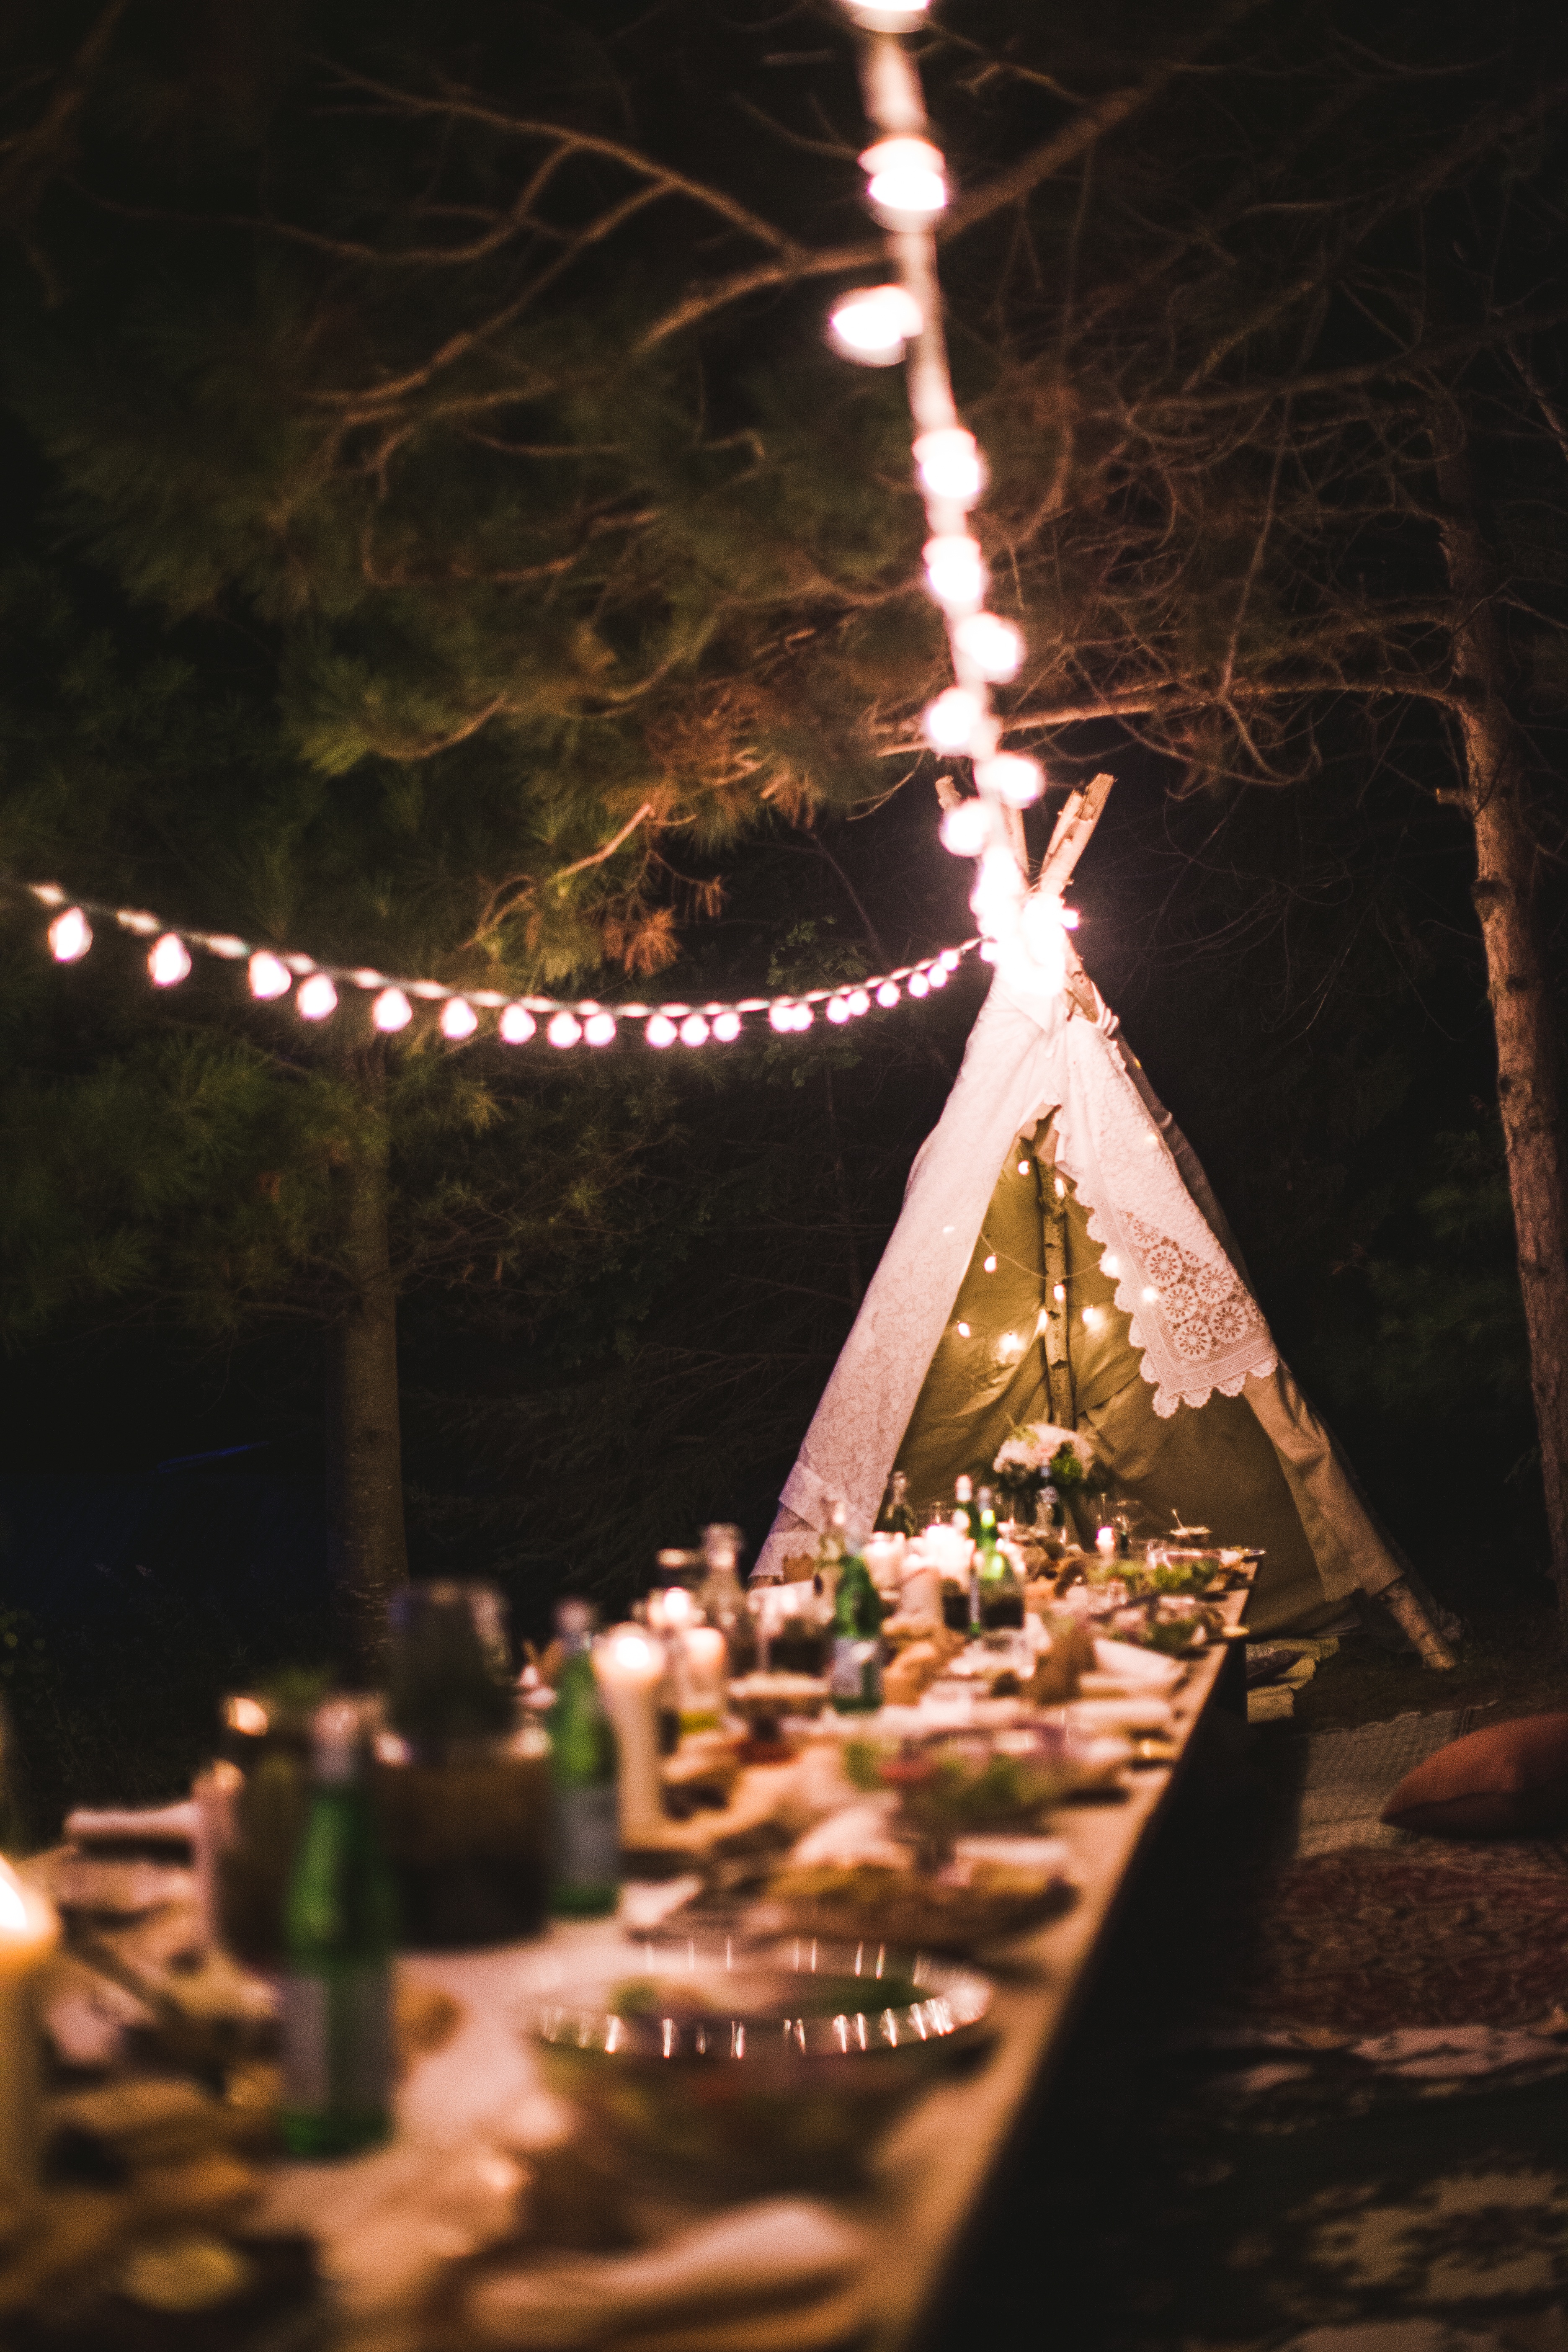
light, night, sparkler, darkness, christmas, lighting, christmas decoration, event